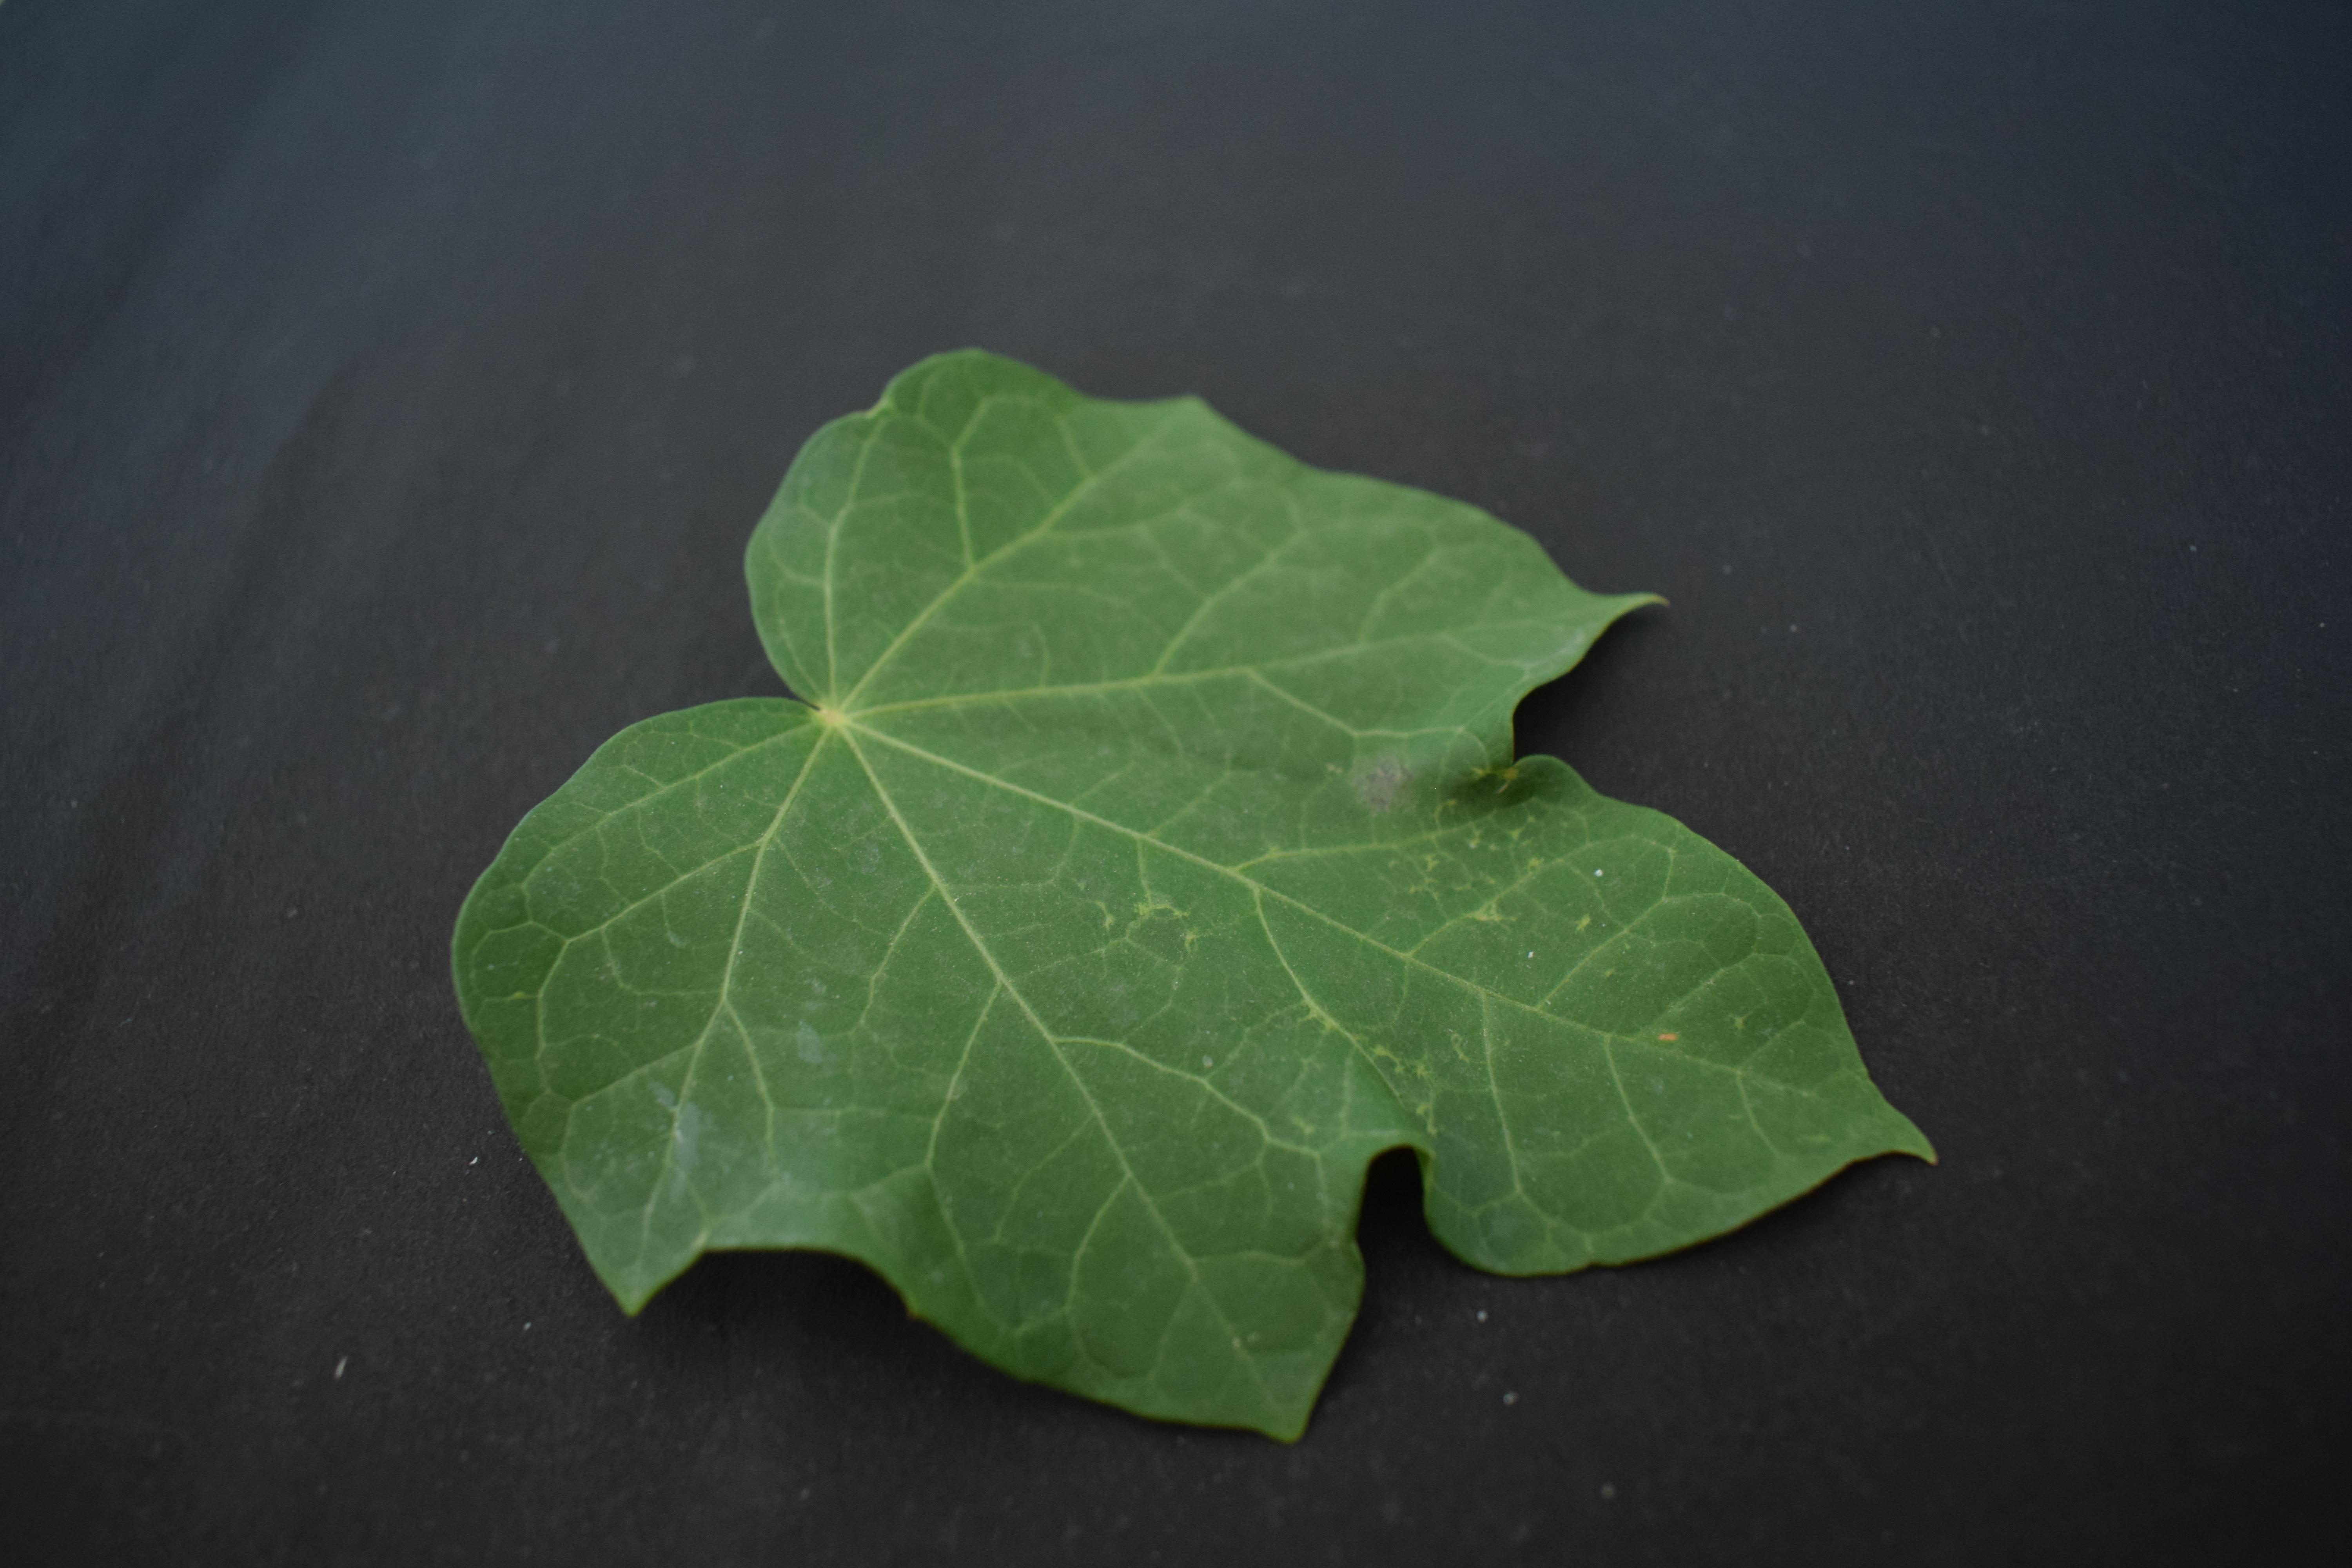
Plant species: Jatropha